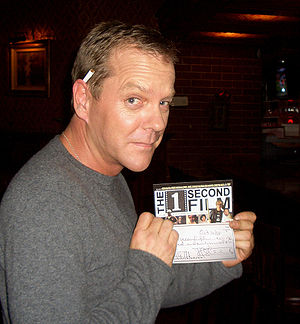
Jack Bauer
Jack Bauer er en fiktiv person i den amerikanske action-/spændingsserie 24 Timer. Han spilles af Kiefer Sutherland og er seriens hovedperson. Han arbejder i en antiterrorafdeling, der samler efterretninger, kaldet CTU. Det er hans opgave at beskytte USA mod terrorangreb fra sin position som agent. Jack når at redde flere hundredetusindvis af uskyldige liv.